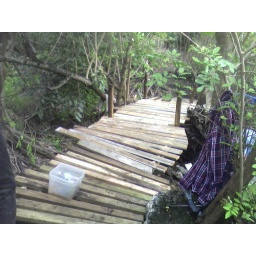
Building of bridge over a big rock in Route 66 part II